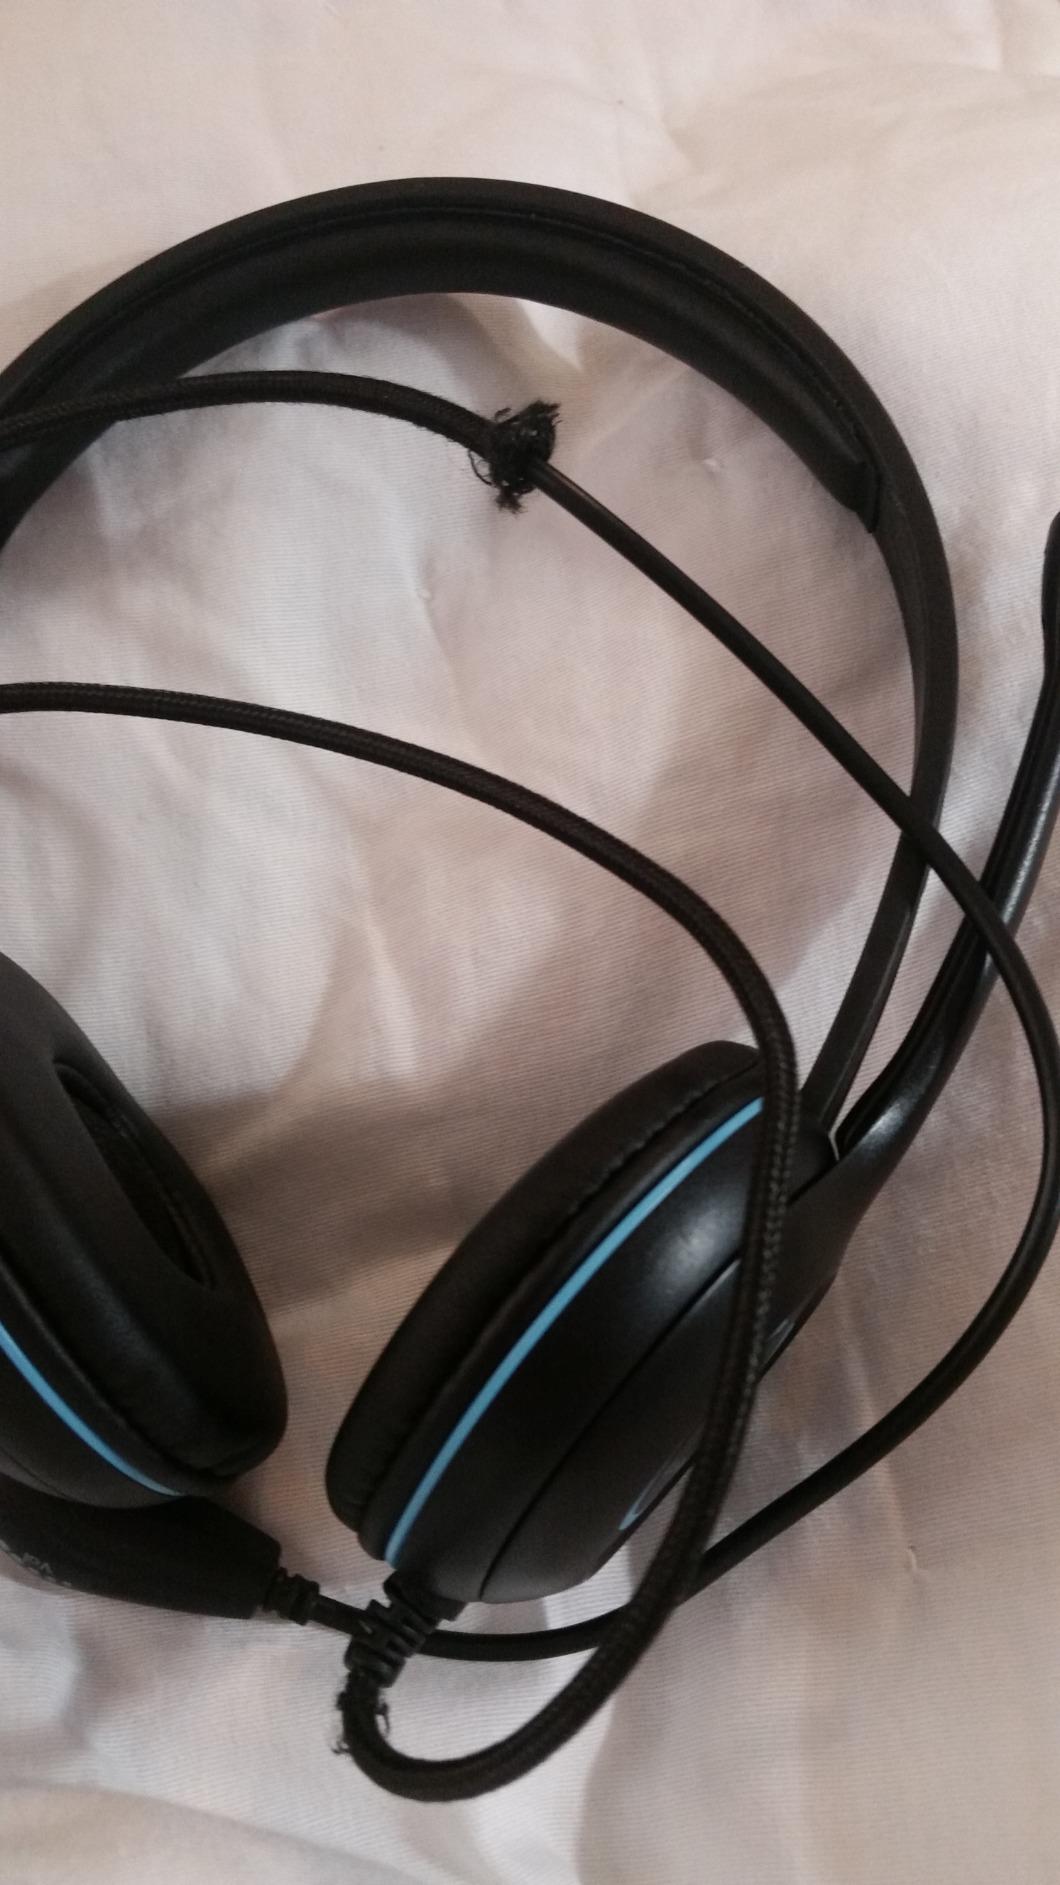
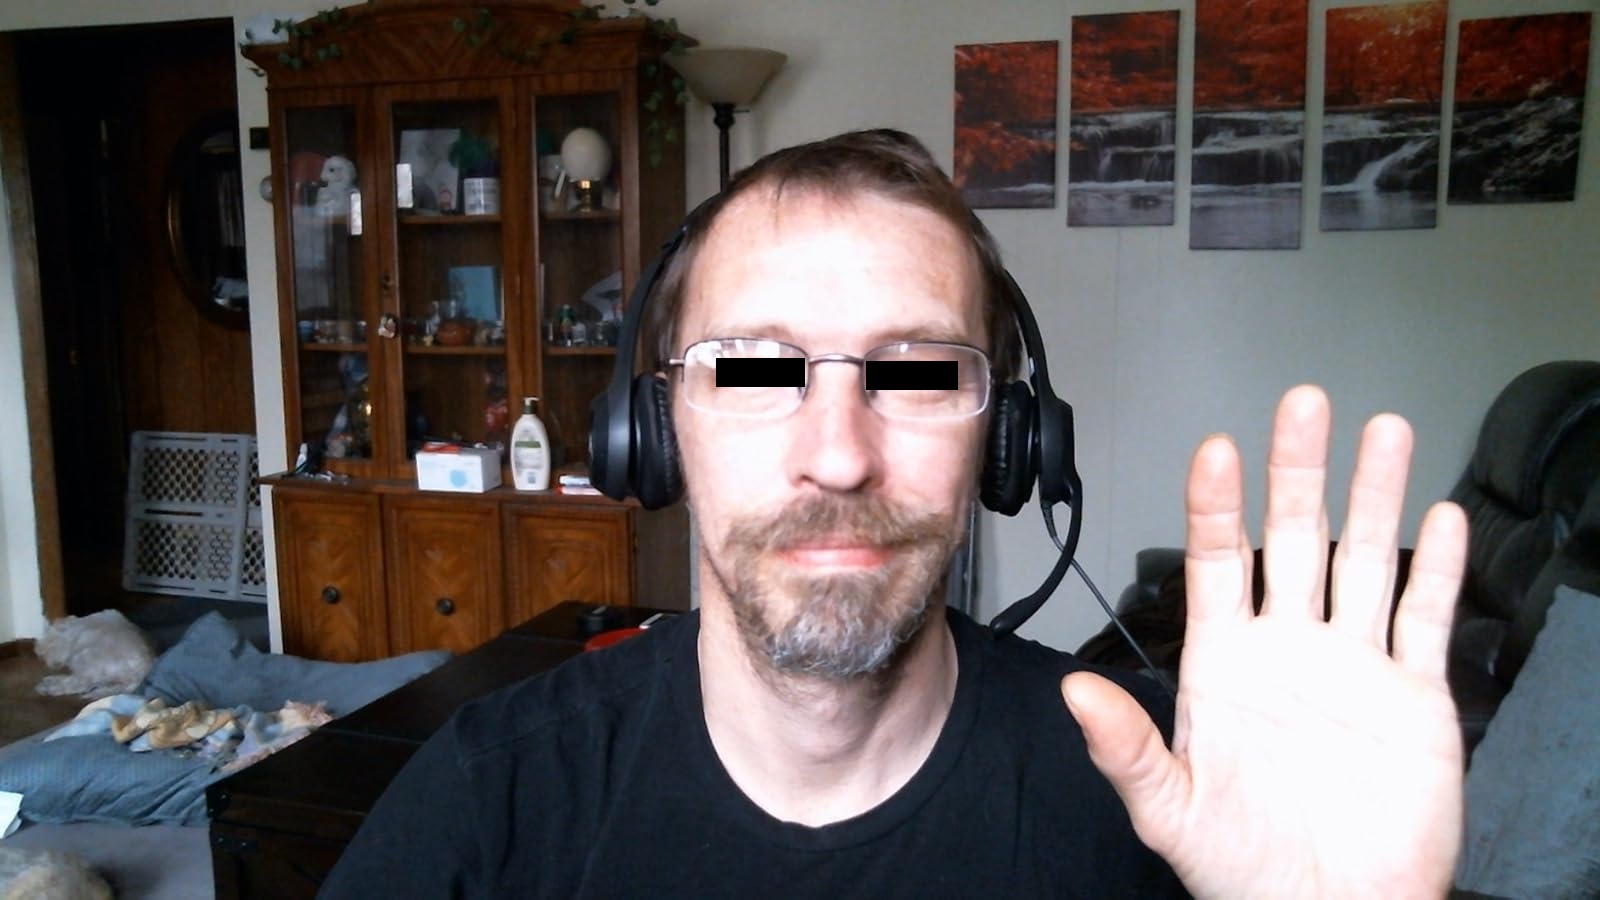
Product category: headphones
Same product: no